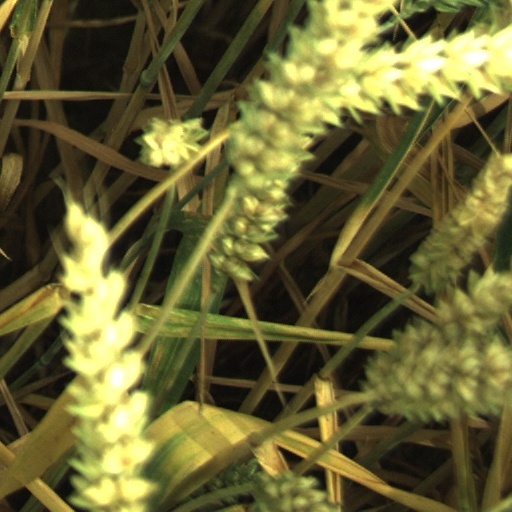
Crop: wheat